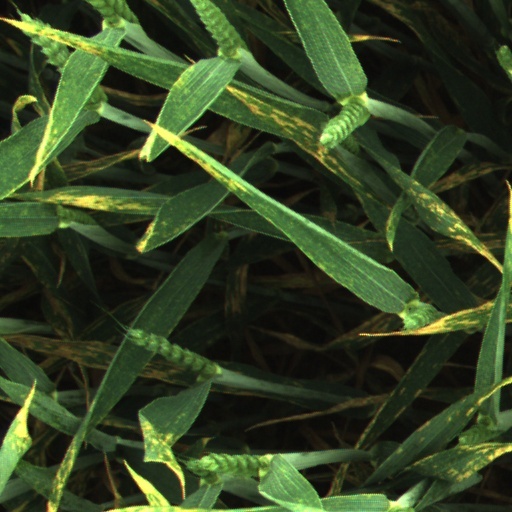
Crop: wheat